John and Flora Gilbert House

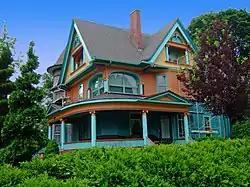

The John and Flora Gilbert House is a historic house located in Oregon, Wisconsin. It was added to the National Register of Historic Places on September 6, 2007.